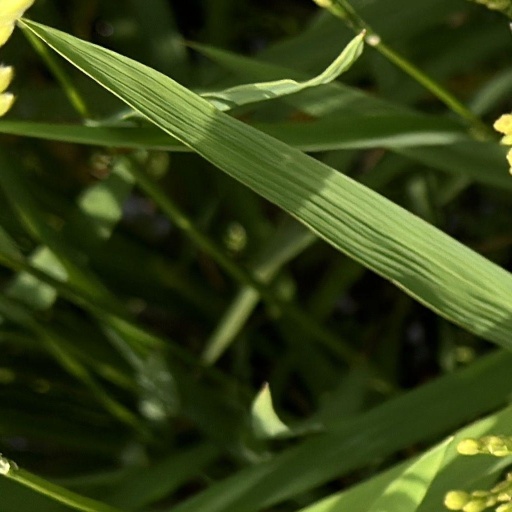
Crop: rice